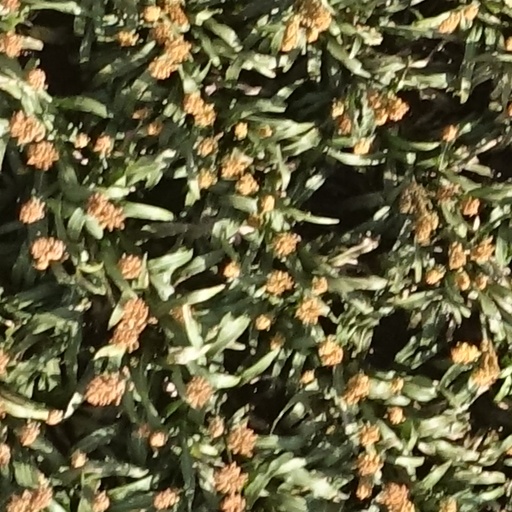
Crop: sorghum